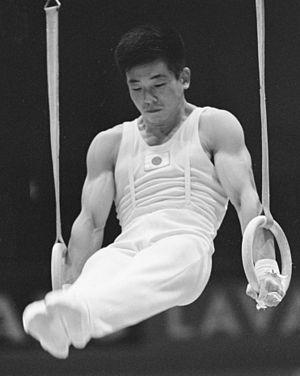
Akinori Nakayama est un gymnaste japonais.